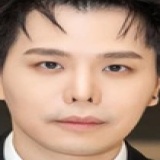
ca sĩ Trịnh Thăng Bình